Tapiola

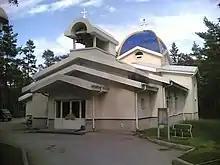
The Tapiola Orthodox Church

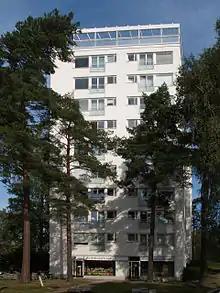
Mäntytorni apartment building, designed by Aarne Ervi

The business centre of Tapiola has been significantly renovated by building business and office buildings deviating from the original design of Tapiola and based on the principles of dismantling and expanding construction. The development of the business centre is still ongoing. New space for residence, culture and services will be available when parking and maintenance will be moved to an underground parking garage with space for three thousand cars. The Espoo City Theatre will also move to new premises in connection to the business centre. This renovation is connected to the Länsimetro expansion including the Tapiola metro station taken into use in 2017, which is located underneath the parking garage dug into the rock.